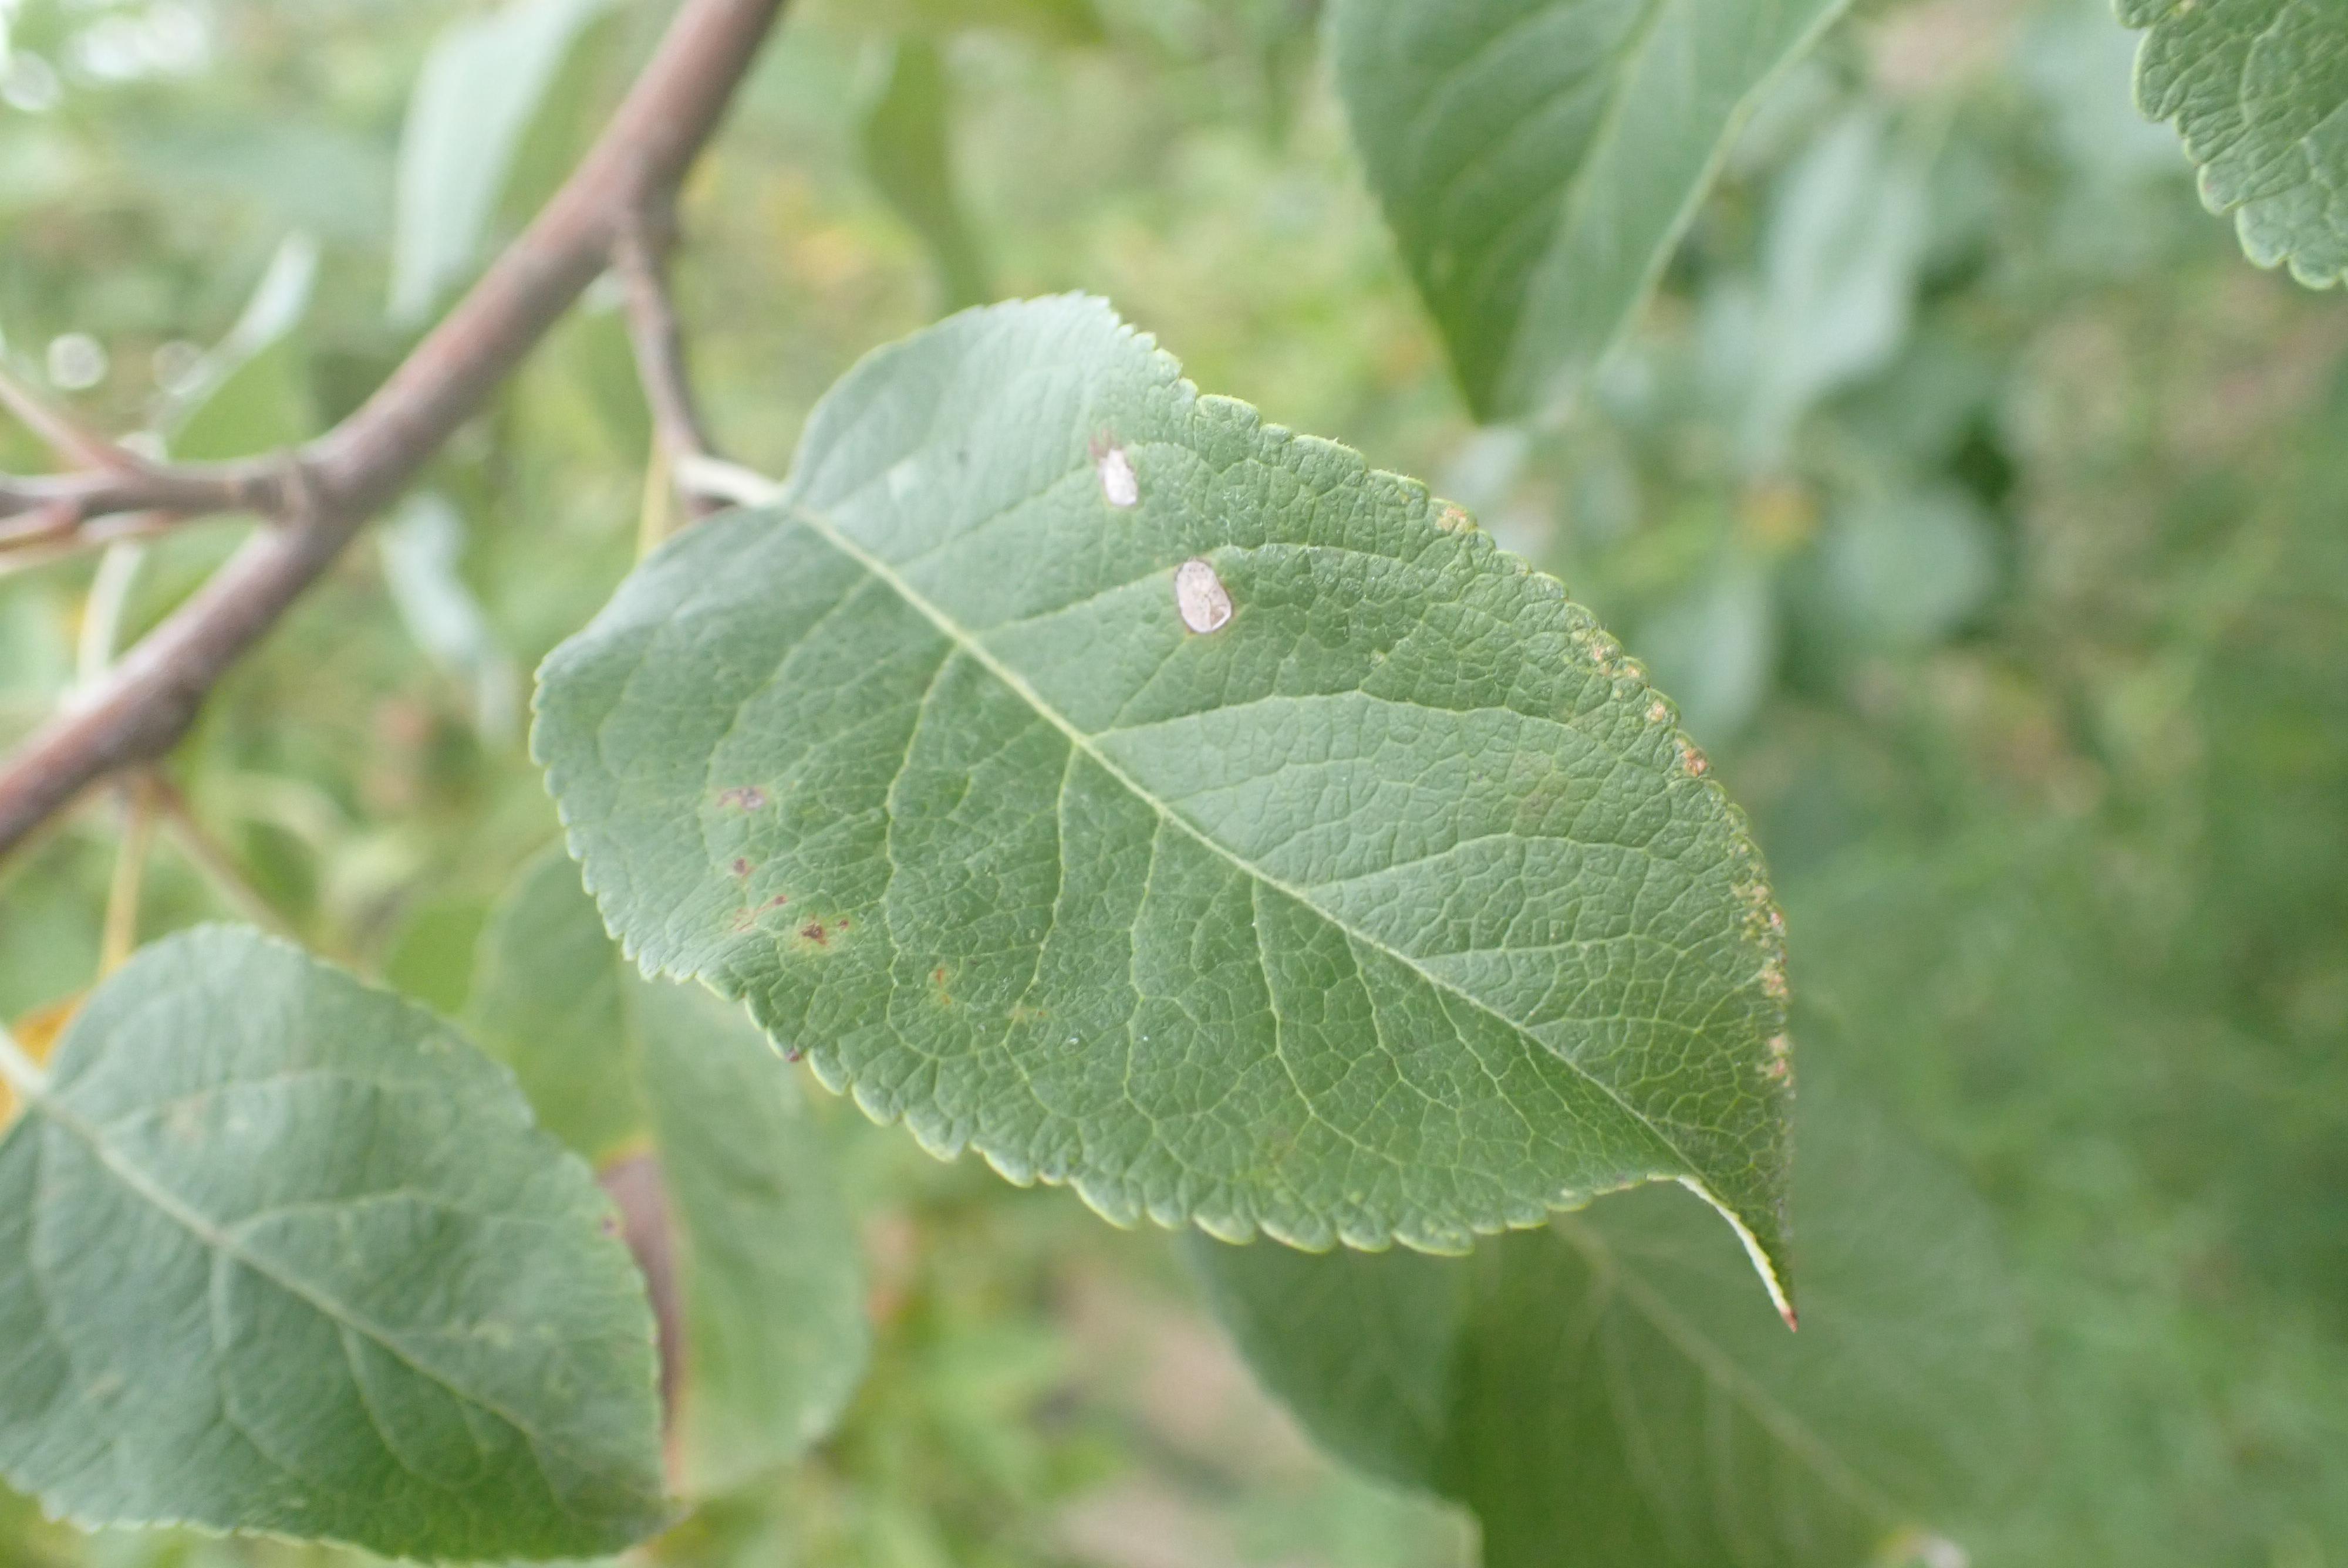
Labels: complex